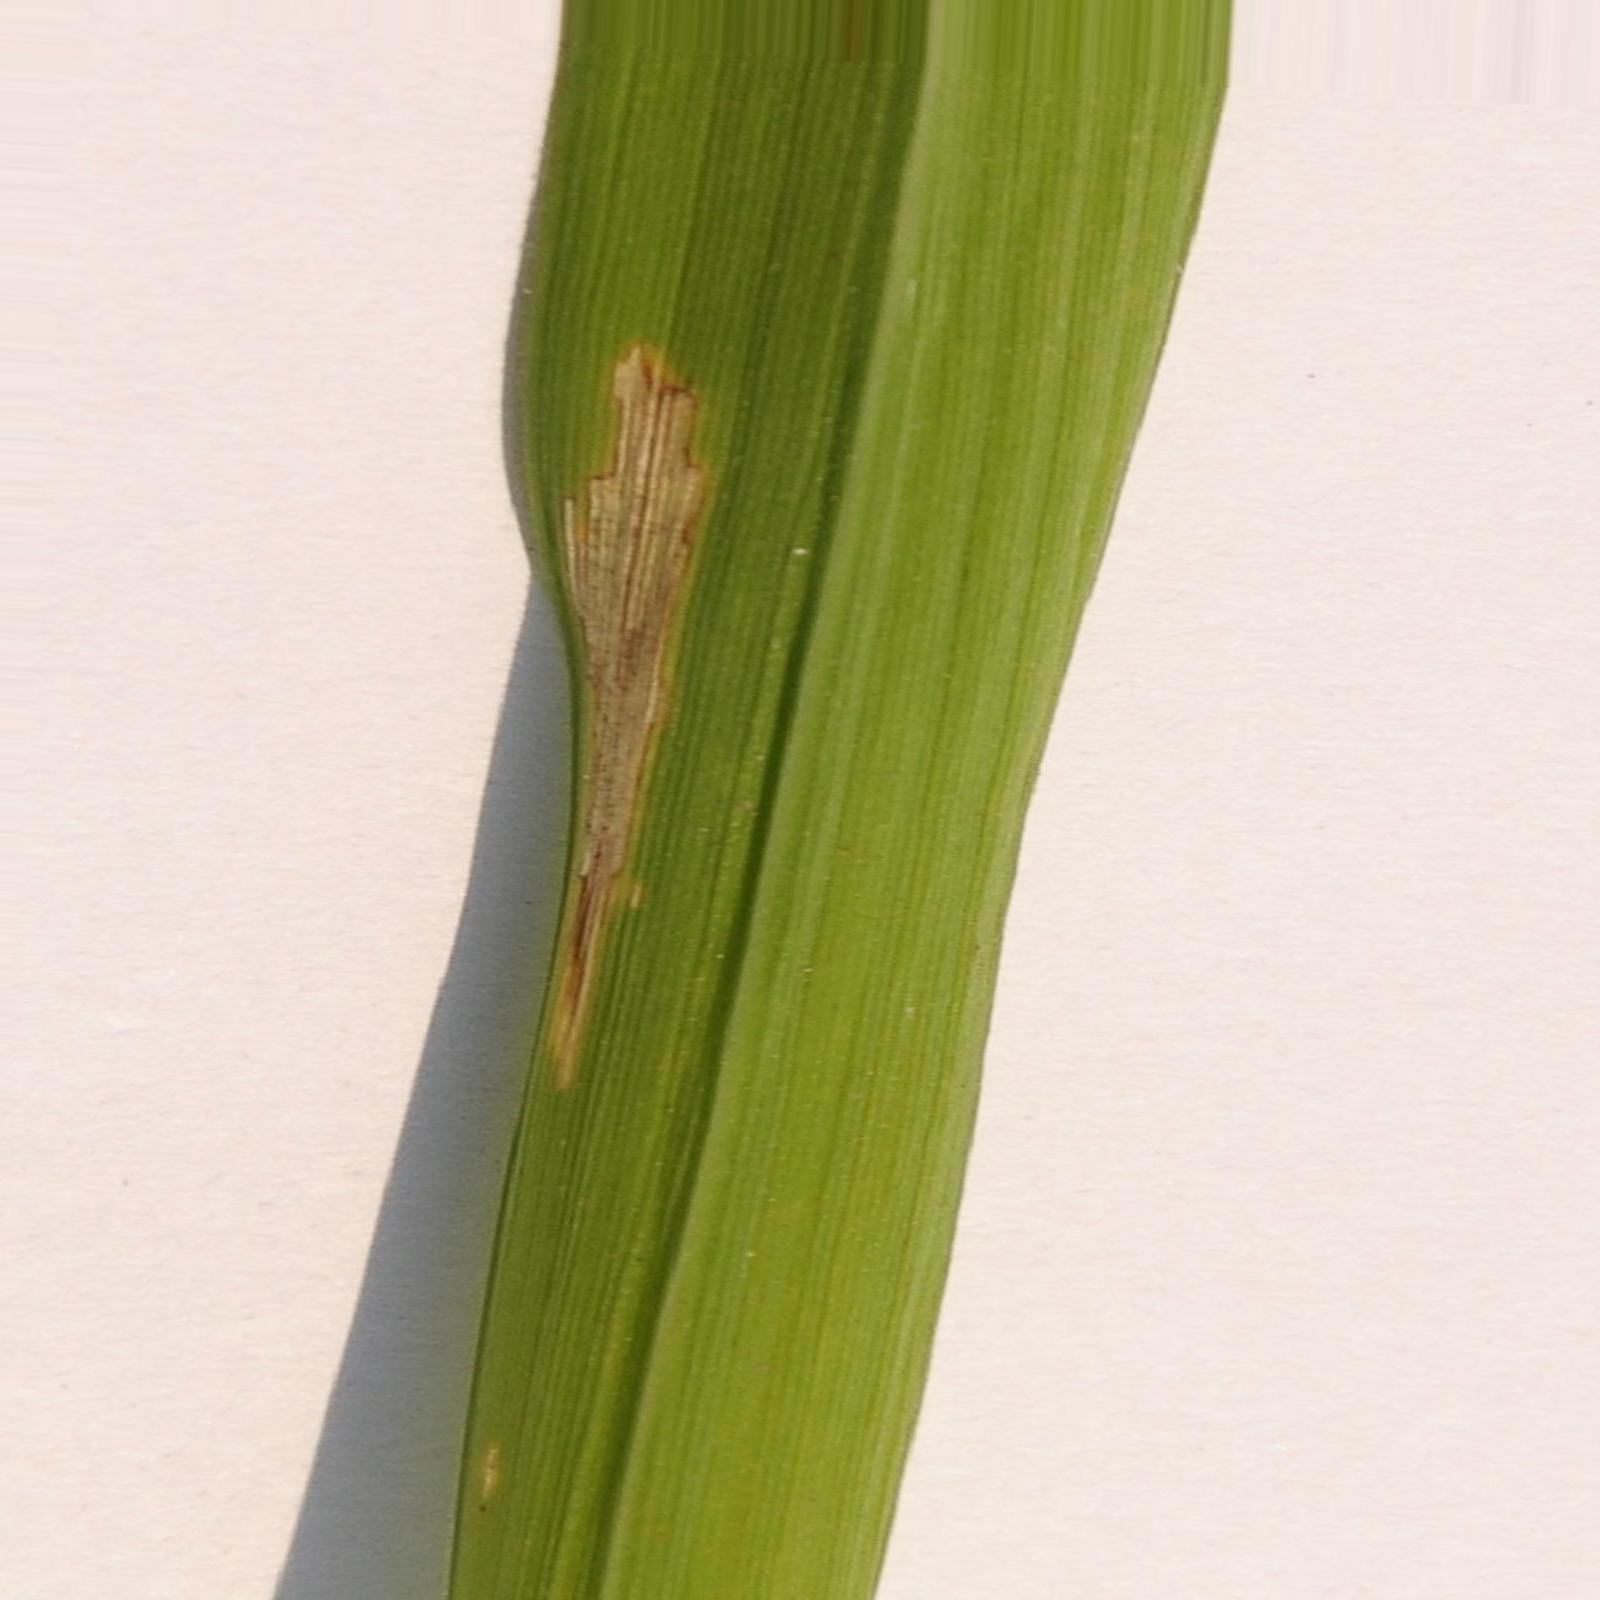
Nhãn: Bệnh Bạc lá (Bacterial leaf blight)